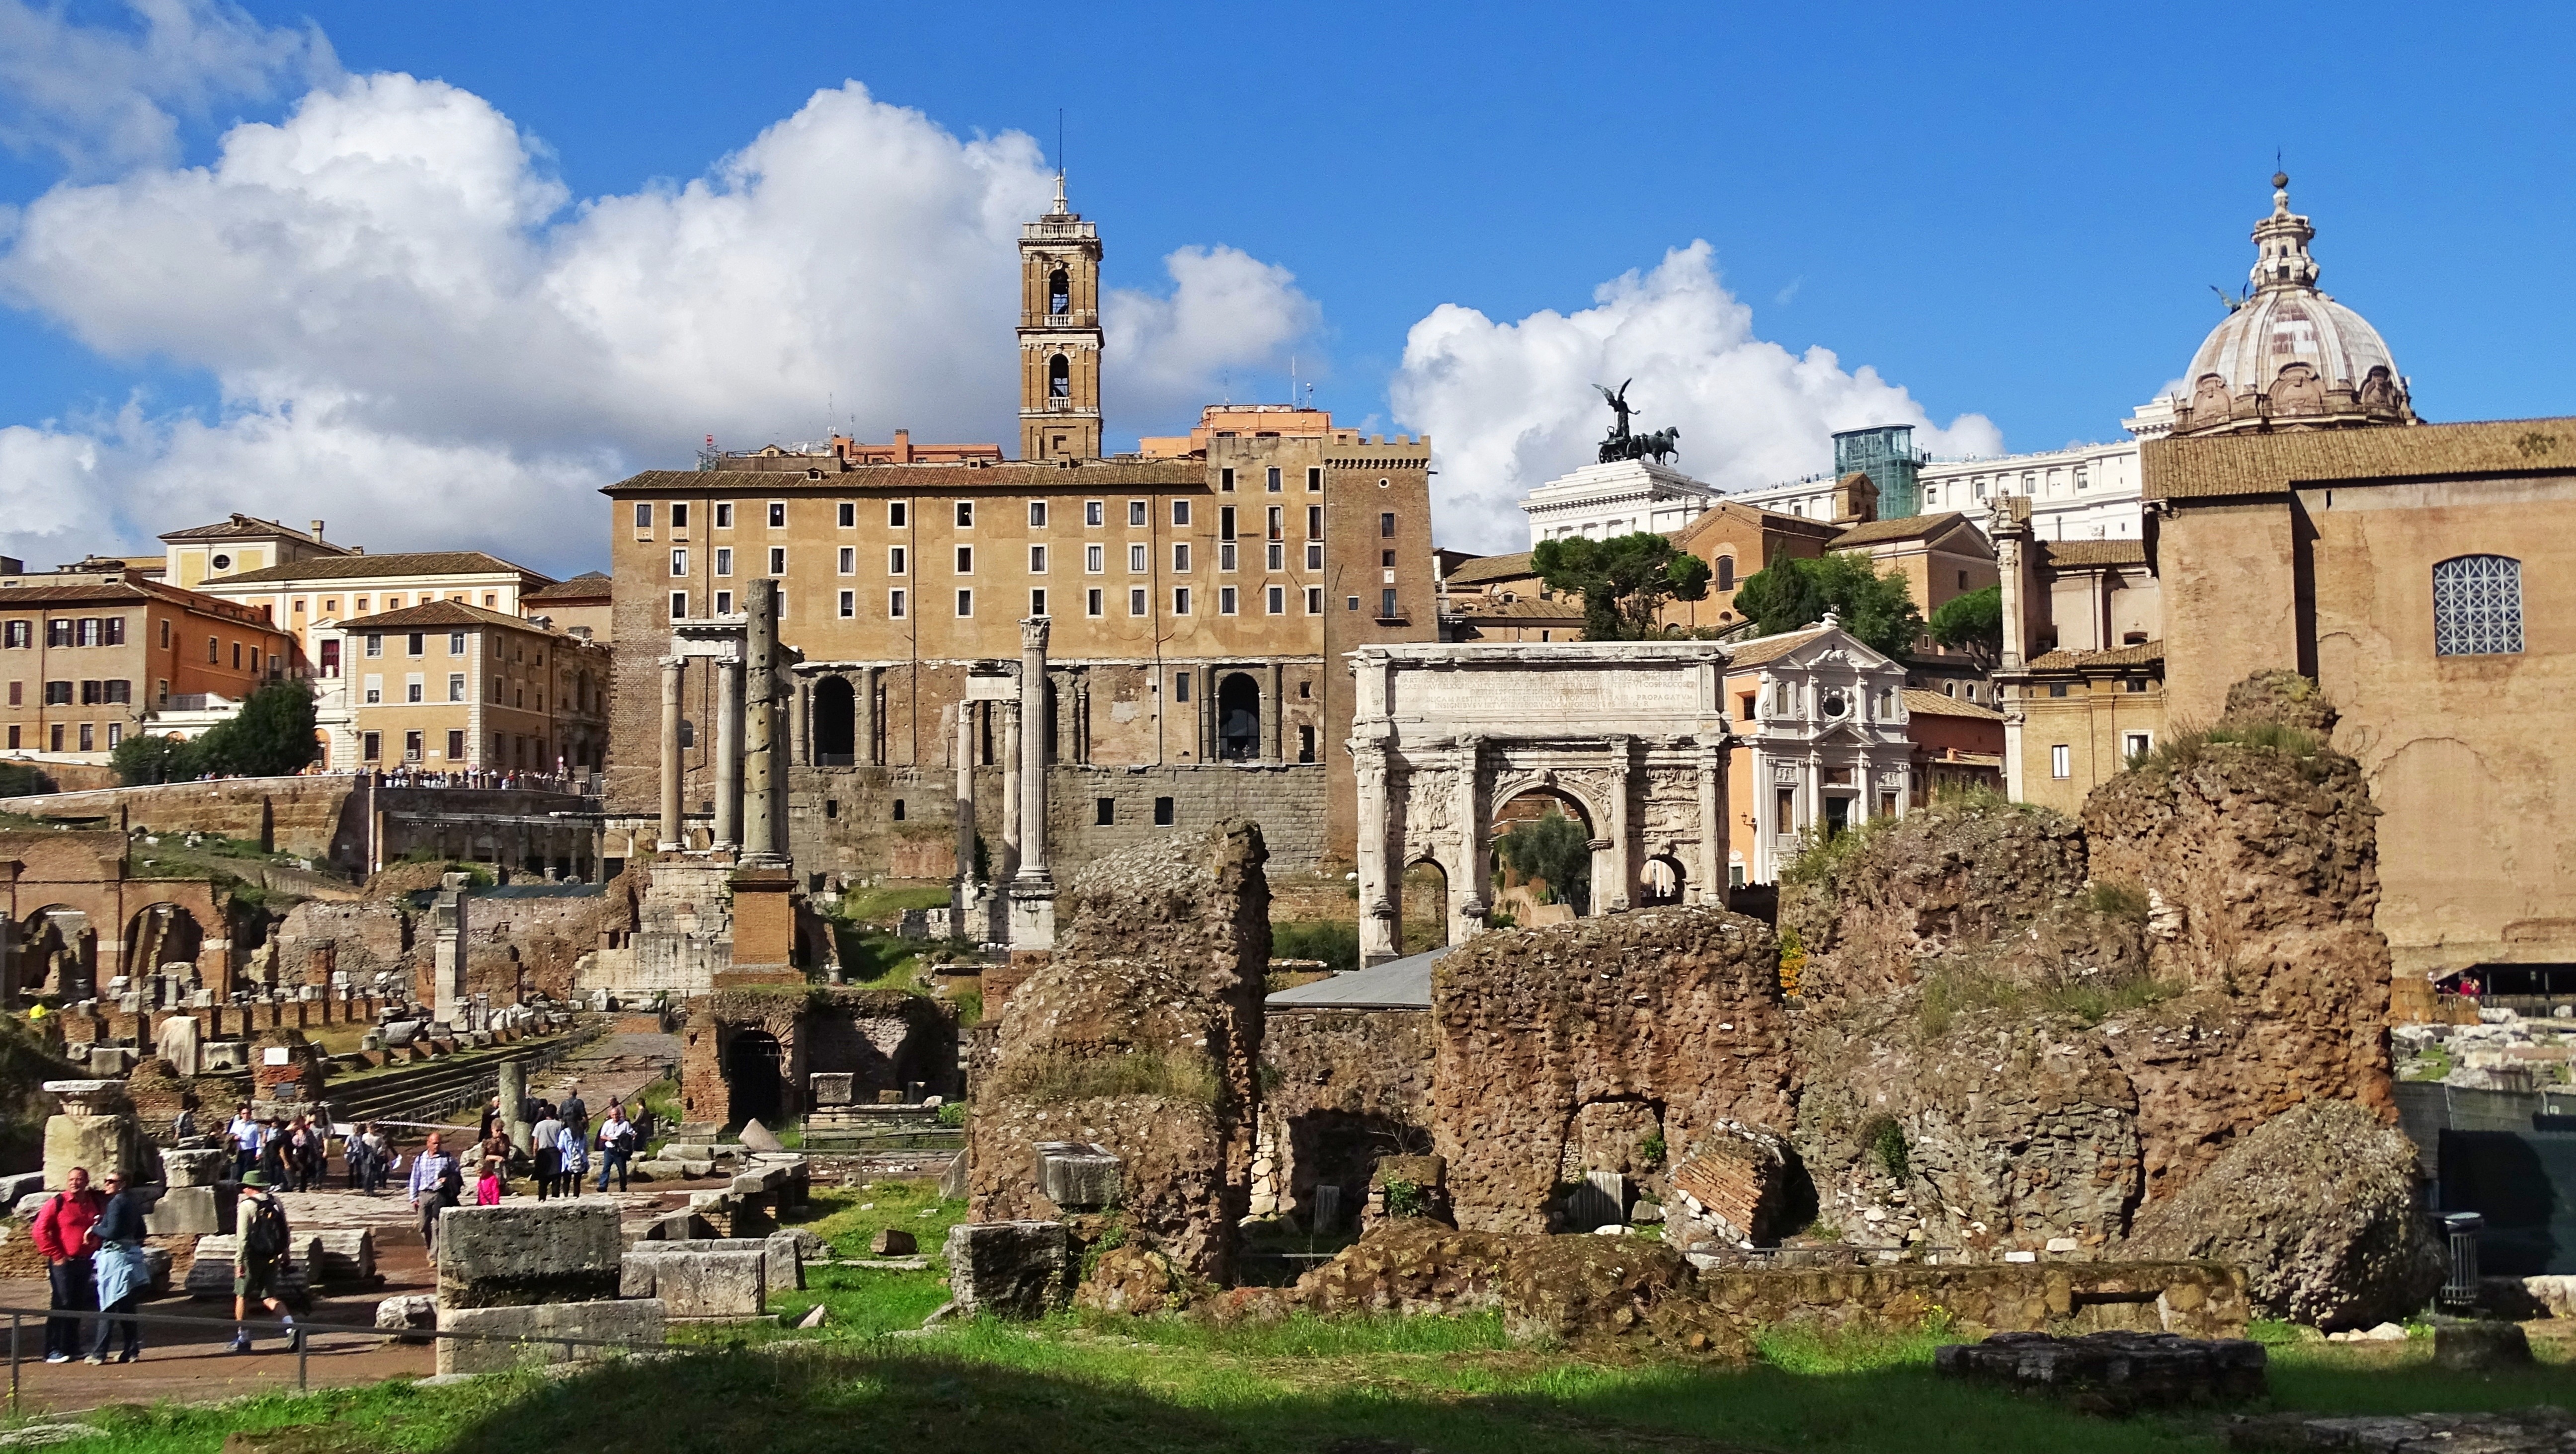
architecture, antique, town, building, palace, old, monument, cityscape, downtown, village, castle, landmark, italy, fortification, ruin, tourism, colosseum, places of interest, arena, rome, ruins, monastery, roman, romans, historically, middle ages, columnar, forum, ancient rome, unesco world heritage site, historic site, ancient history, ancient structures, human settlement